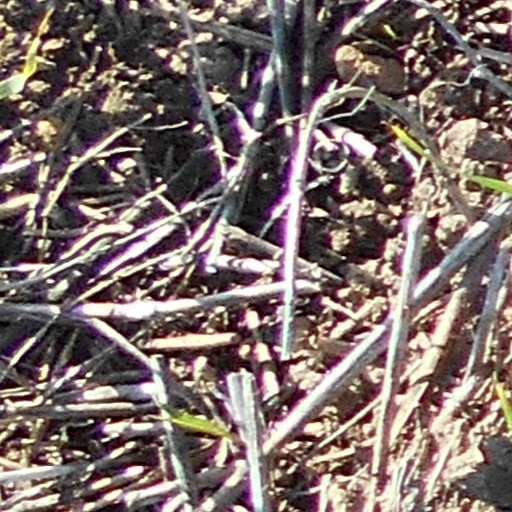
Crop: wheat